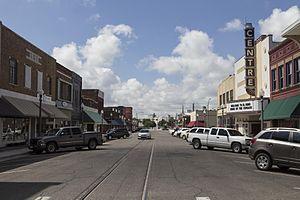
La ville américaine d’El Reno est le siège du comté de Canadian, dans l’État de l’Oklahoma. Sa population s’élevait à 17 510 habitants en 2012, estimée à 18 516 habitants en 2015.